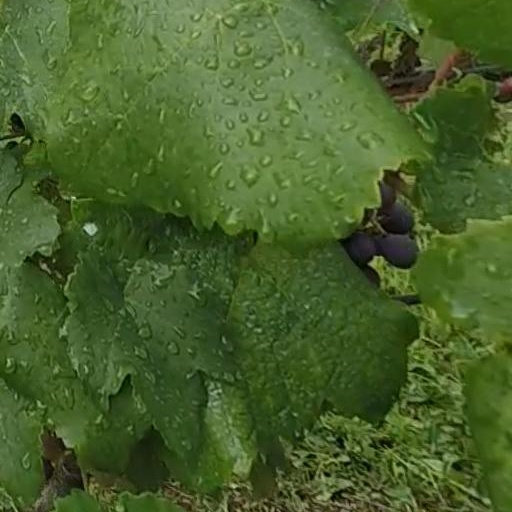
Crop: grape